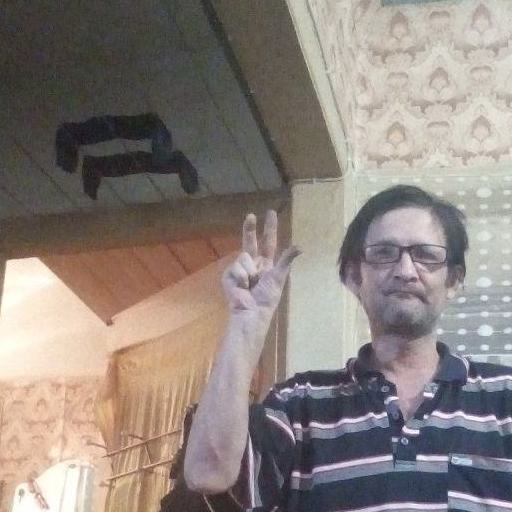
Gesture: three2